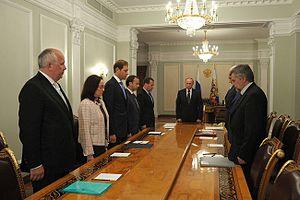
Le 17 juillet 2014, le Boeing 777-200ER assurant le vol 17 de Malaysia Airlines reliant Amsterdam à Kuala Lumpur est abattu en vol dans la région de Donetsk, dans l'est de l'Ukraine, où un conflit armé est alors en cours mais sans que le survol soit interdit aux avions civils. L'accident ne laisse aucun survivant parmi les 283 passagers et 15 membres de l'équipage de l'avion.